Mary Haskell (educator)

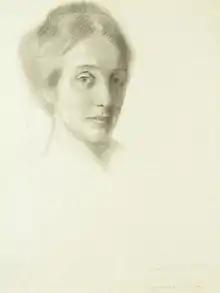
Kahlil Gibran, "Portrait of Mary Haskell", 1910 (Telfair Museums)

Mary Elizabeth Haskell, later Minis (December 11, 1873 – October 9, 1964), was an American educator, best known for having been the benefactress of Lebanese-American writer, poet and visual artist Kahlil Gibran.